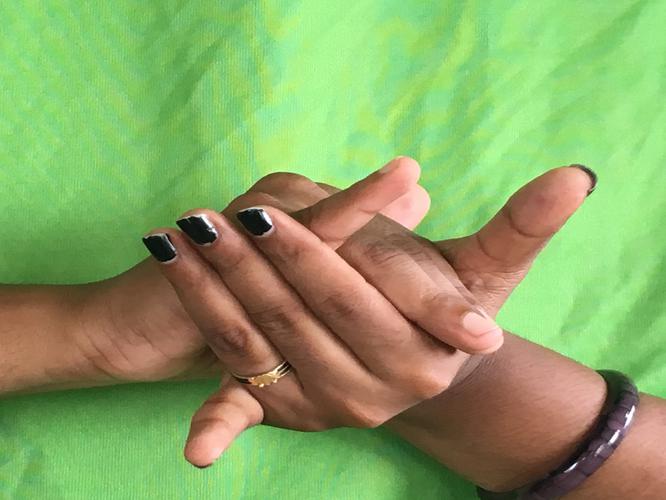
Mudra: Kurma
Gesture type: double_hand